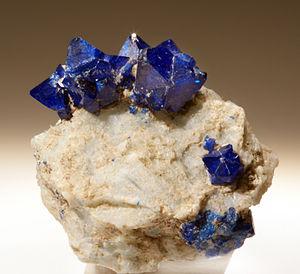
Cumengeite - Mine Amelie, Boleo, Santa Rosalia, Basse Californie, Mexique (16x12mm)